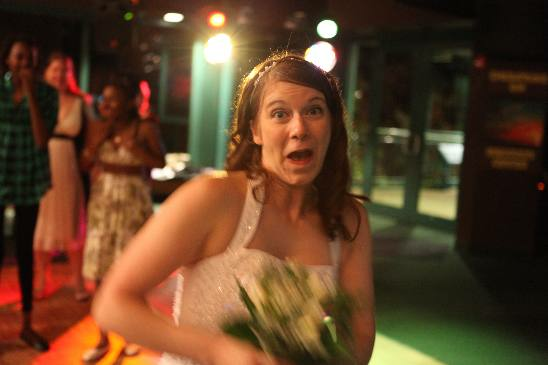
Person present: Yes